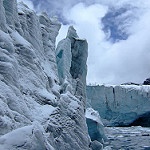
Label: glacier